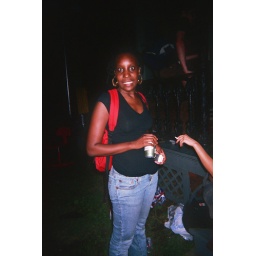
taken moments before she was hit by a flying piece of the house